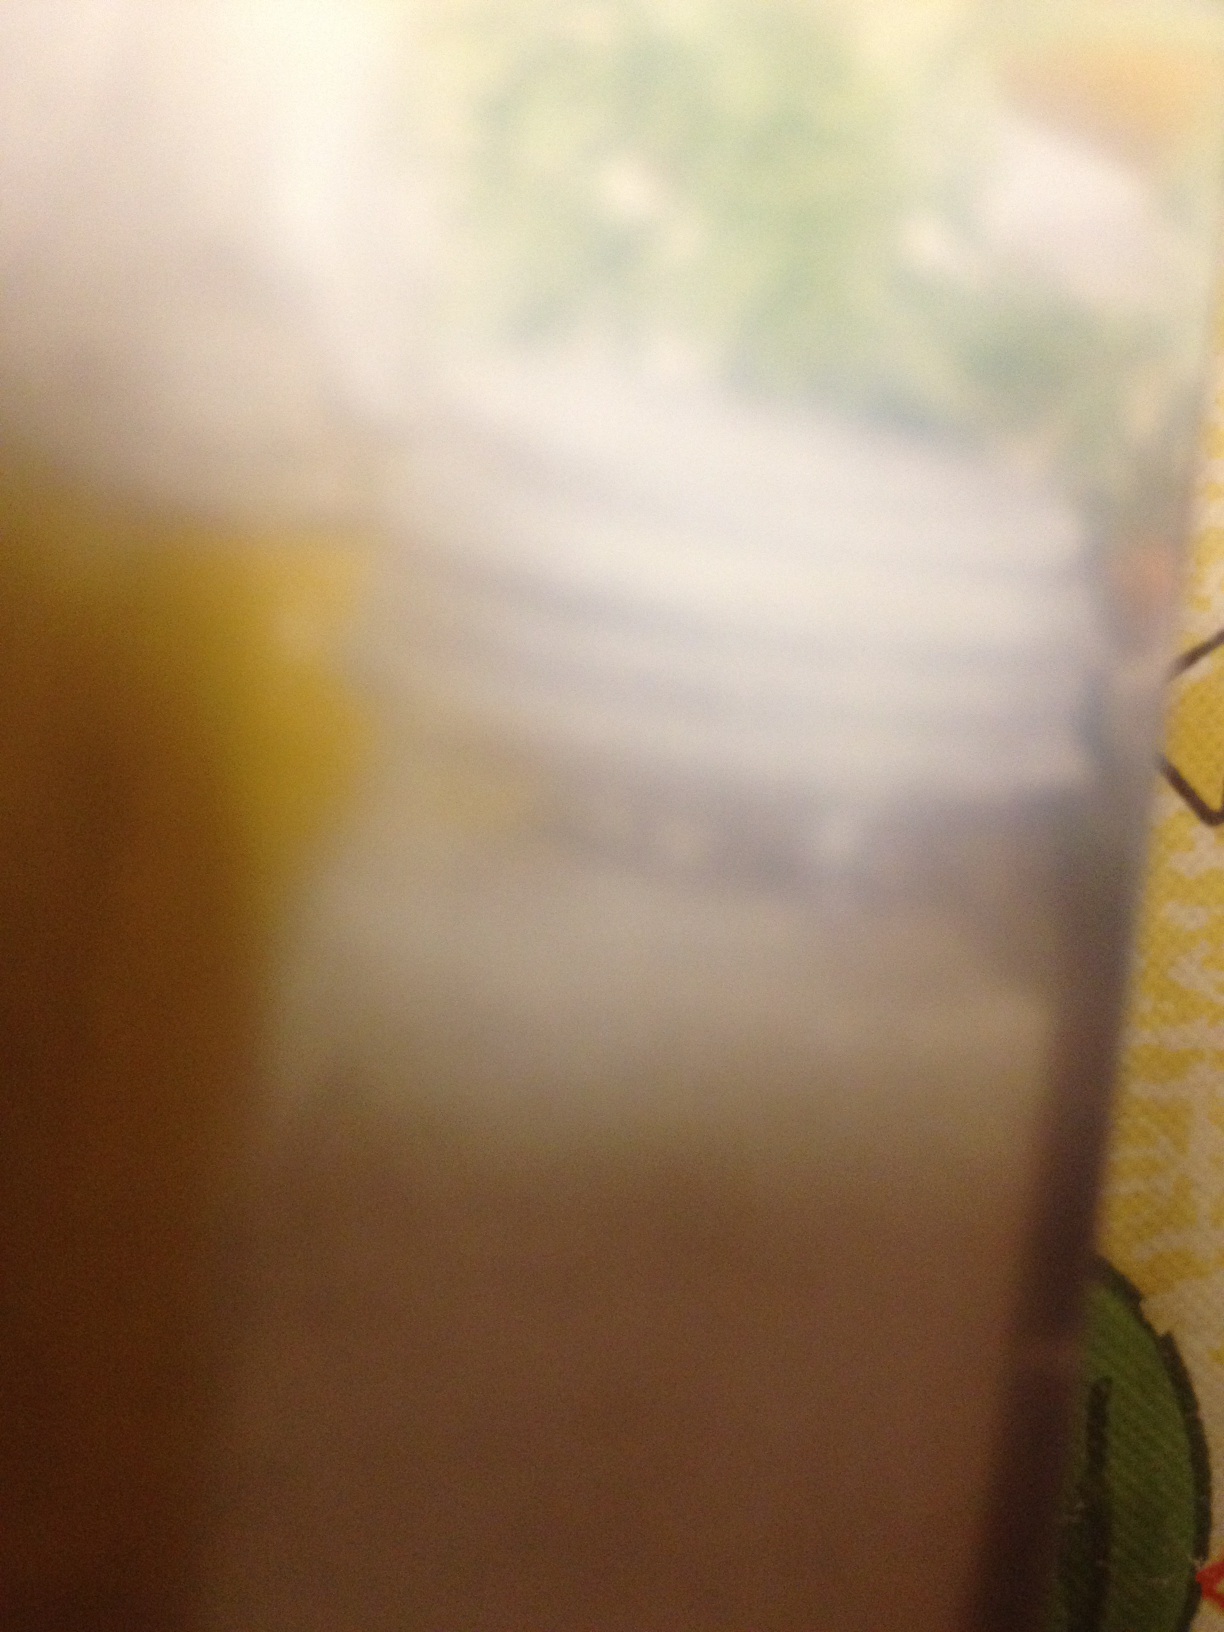Question: What is this product?
Answer: unanswerable